Typhoon Betty (1987)

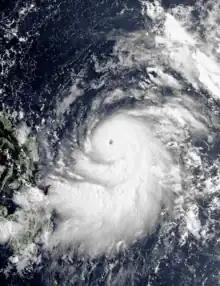
Typhoon Betty near landfall in the Philippines on August 11

Under the anticipation that Betty would strike the Philippines, weather alerts were issued in 11 provinces. Manila was placed on "stage three" alert initially, but after the storm passed south of the city, it was downgraded to "stage two" alert. School classes were suspended and residents in low-lying areas were asked to be ready to evacuate. Warnings urging residents to prepare for the storm were broadcast via television. Eighteen ships were also evacuated. Many radio stations were closed. Typhoon Betty battered the Philippines at peak intensity, bringing heavy rains while also becoming the deepest tropical cyclone to affect the island nation since Typhoon Ike of the 1984 Pacific typhoon season. It also leveled trees and crops, demolished houses, and knocked down power lines. Many highways, crops, buildings, and homes were destroyed.